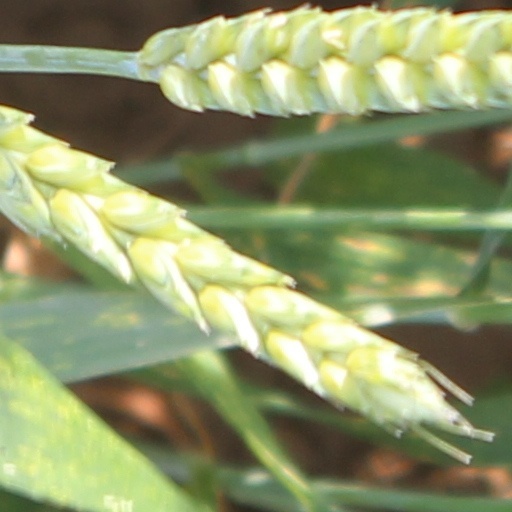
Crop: wheat